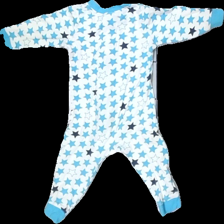
View: back
Type: Top
Category: Children
Brand: Kappahl
Colors: White, Blue
Material: 100% bomull
Pattern: Other
Cut: Regular
Size: 74
Season: All
Stains: Major
Damage: smutsigt
Damage location: top center
Damage 2: smutsigt
Damage 2 location: middle center
Damage 3: smutsigt
Damage 3 location: bottom center
Price range: <50
Recommended usage: Export
Description: body med tryck
Comment: urtvättat och missfärgad